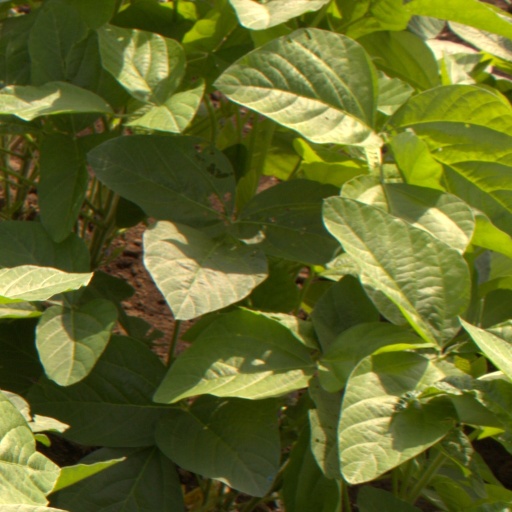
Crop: soybean